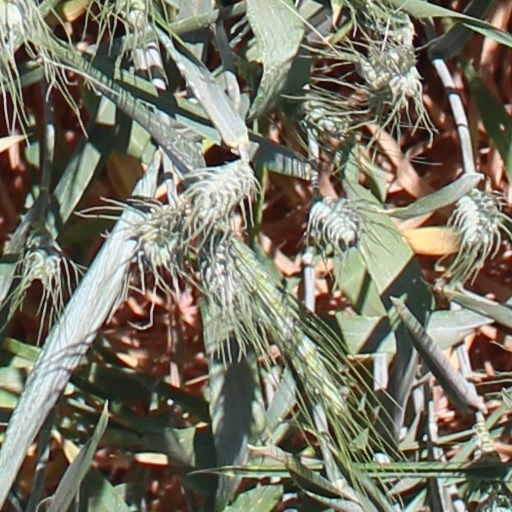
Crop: wheat